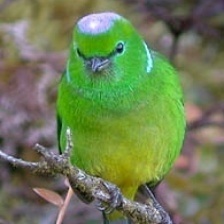
Species: GOLDEN CHLOROPHONIA
Scientific name: CHLOROPHONIA CALLOPHRYS